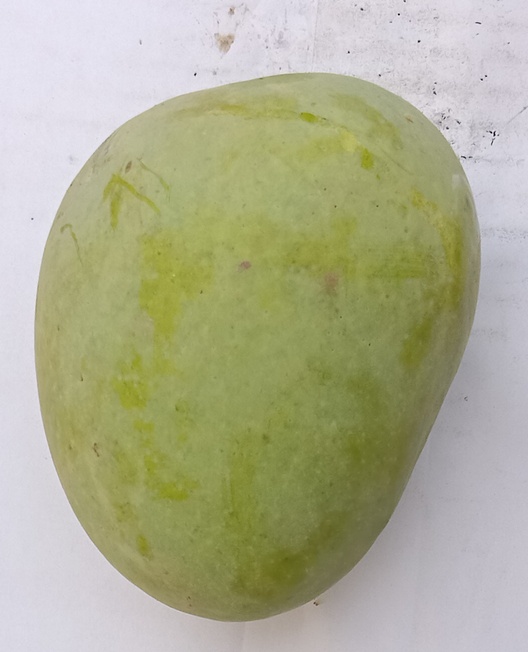
Mango variety: Anwar Ratool